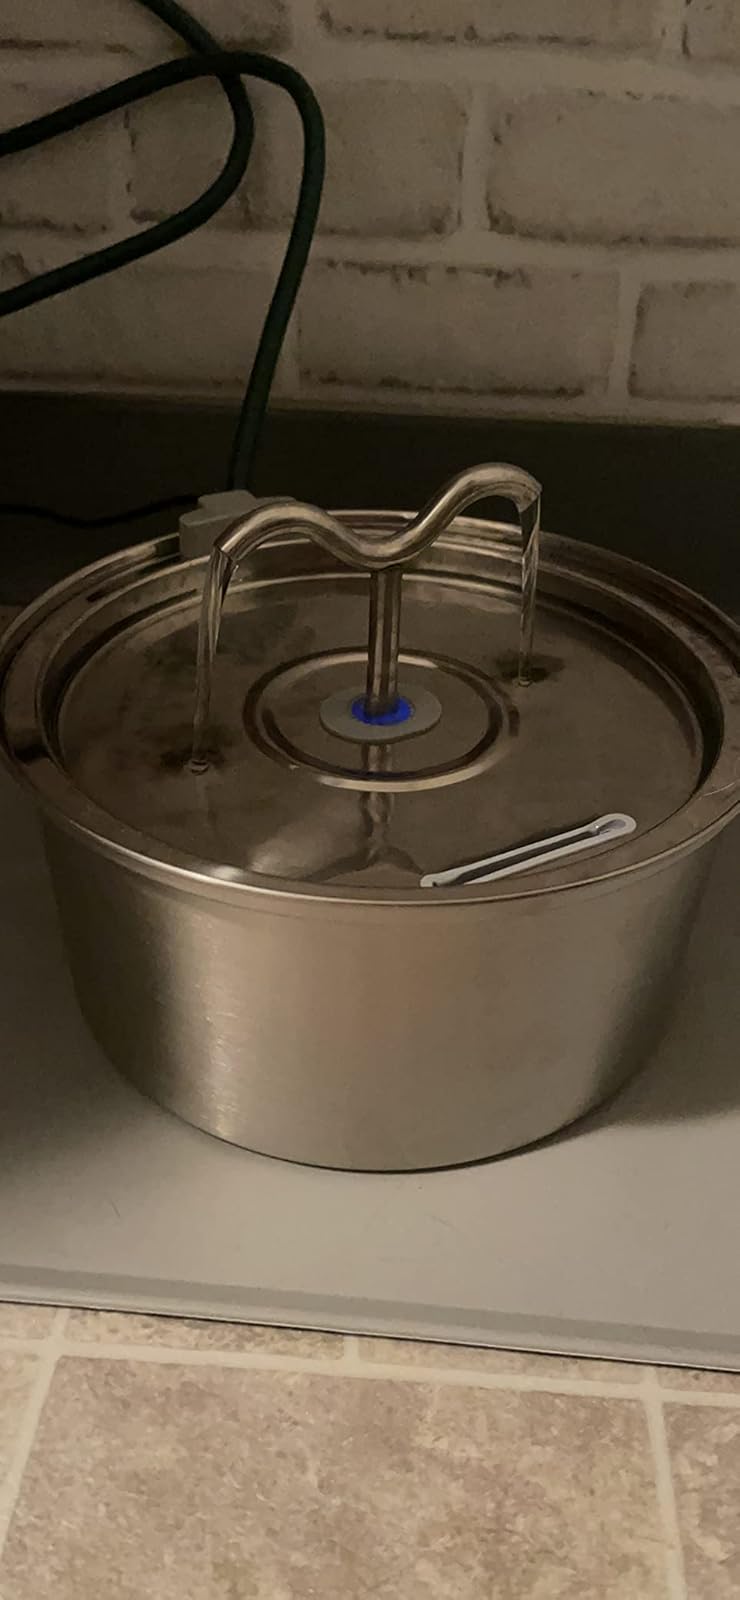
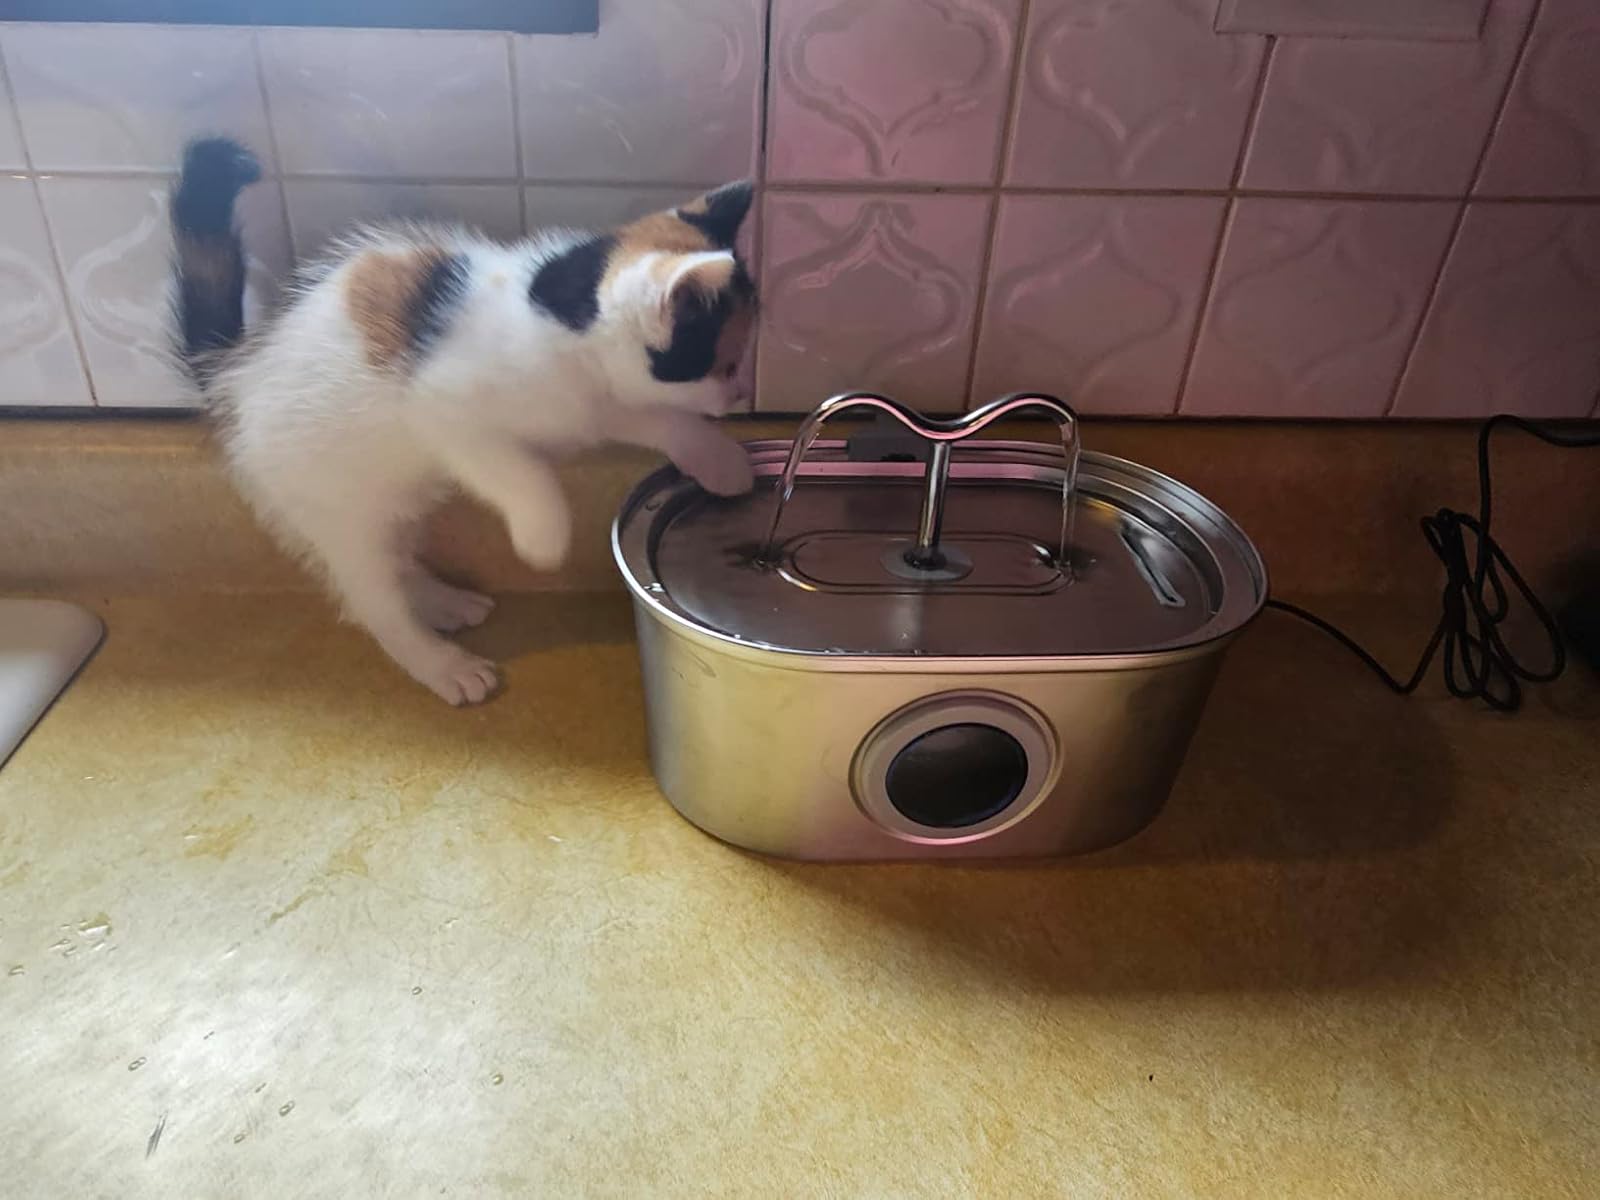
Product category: items_bowl
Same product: no